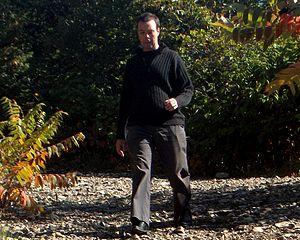
André Ristic est un compositeur canadien d'origine polono-monténégrine, pianiste virtuose et chambriste né à Québec, le 19 décembre 1972.